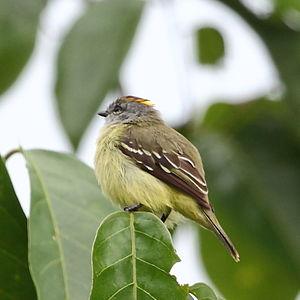
Le Tyranneau roitelet est une espèce d'oiseaux de proie de la famille des Tyrannidae. C'est la seule espèce du genre Tyrannulus.